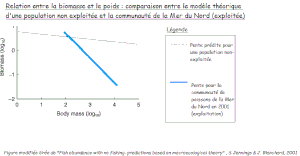
Relation poids/biomasse pour
Les Impacts écologiques de la pêche sont les divers effets de la pêche sur la faune et sur les sites d'exploitation des ressources, impliquant notamment la surpêche, la dynamique et gestion des pêcheries, ou encore les prises accessoires. Au cours du XXᵉ siècle, la pêche a pris beaucoup d'ampleur, la demande mondiale en poissons et crustacés se faisant de plus en plus forte. Cela a mené à une surexploitation de certaines espèces, qui continue encore de nos jours, faute de solution idéale. Il est en effet difficile de concilier intérêts économiques et conservation des espèces.